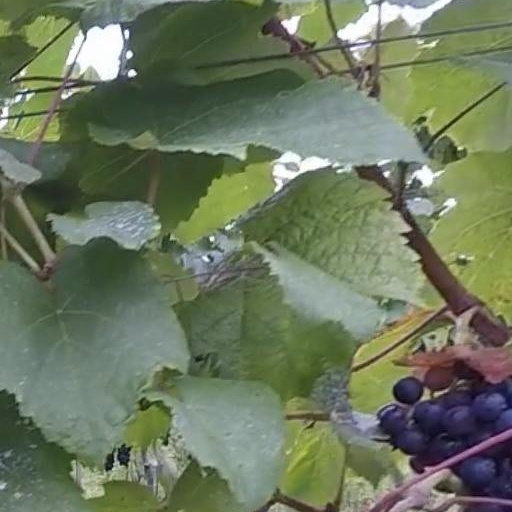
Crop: grape